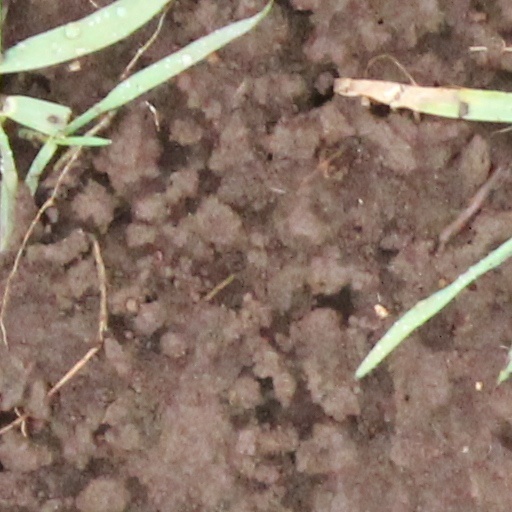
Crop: wheat